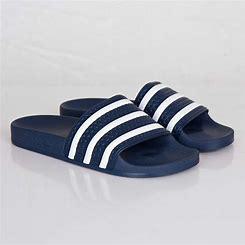
Brand: Adidas
Model: Adilette